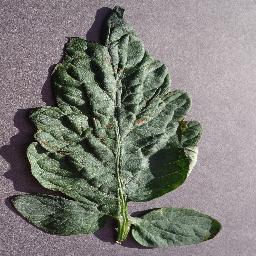
Label: Tomato___Target_Spot